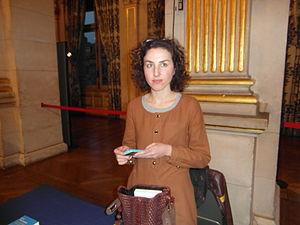
20e Maghreb des Livres, Paris, 8 février 2014
Cloé Korman, née en 1983 à Paris, est une écrivaine française. Elle a reçu le prix du Livre Inter pour son premier roman, Les Hommes-couleurs.
Le prix du Livre Inter est un prix littéraire créé en 1975 par Paul-Louis Mignon. Il est attribué en mai ou juin par un jury de 24 auditeurs de France Inter sous la présidence d'un écrivain de renom et l'organisation de la critique littéraire de la station Eva Bettan, d'après une sélection opérée par des critiques littéraires.